House of Loredan

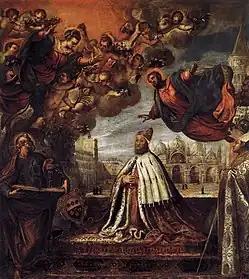

On the death of Doge Agostino Barbarigo (20 September 1501), Leonardo Loredan was one of the designated candidates in the election of the new doge, which began on 27 September and ended on 2 October with Loredan coming out first with 27 votes in the sixth hand of the first ballot. The election was successful thanks to his and his wife's influential relations and the sudden death of the most popular opponent, the wealthy procurator Filippo Tron, son of Doge Nicolò Tron. Leonardo became the 75th Doge of the Venetian Republic and his dogeship is considered one of the most important in the history of Venice.